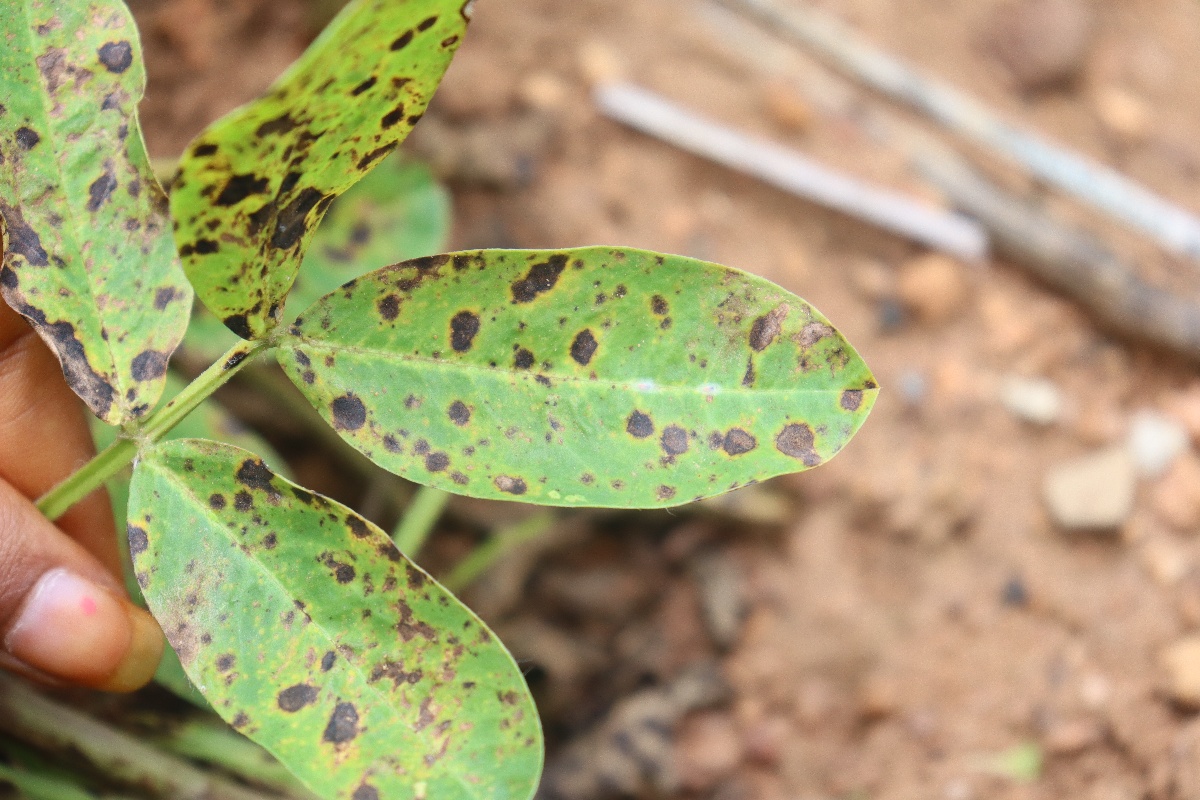
Label: late leaf spot